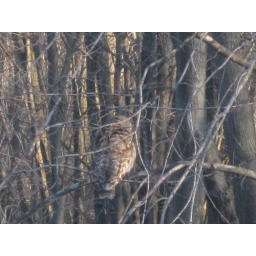
hidden owl in the tree he has been flying around can be heard at night